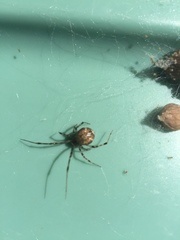
Species: Parasteatoda_tepidariorum